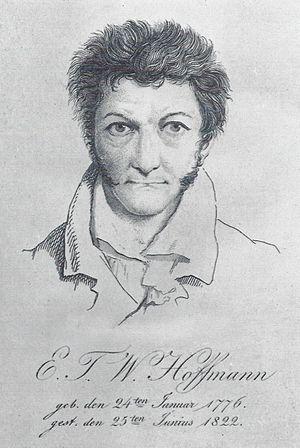
Ernst Theodor Amadeus Hoffmann [ɛʁnst ˈteːodoːɐ̯ amaˈdeːʊs ˈhɔfˌman], né Ernst Theodor Wilhelm Hoffmann le 24 janvier 1776 à Königsberg, en Prusse-Orientale, et mort le 25 juin 1822 à Berlin, est un écrivain romantique et un compositeur, également dessinateur et juriste allemand.
Les Frères Sérapion sont un cercle d'amis berlinois d'Ernst Theodor Amadeus Hoffmann, à l'époque romantique.